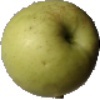
Label: Apple Golden 3